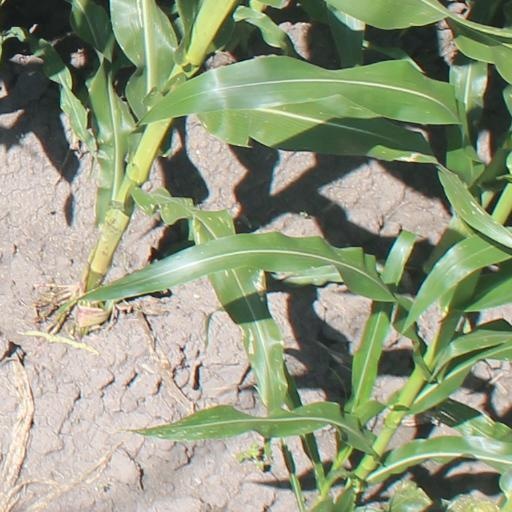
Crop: maize; corn